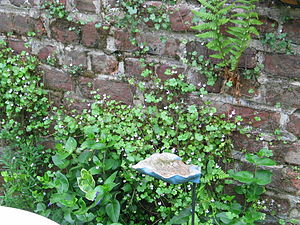
Naturhave / Naturhavetyper
En murstensmur, dækket af vegetation
En naturhave er en have, hvor naturbevarelsen spiller en væsentlig rolle. Haven skal både være tiltalende at se på og opholde sig i, og den skal tilbyde næring, skjul og tilholdssted for insekter, fugle, padder, krybdyr, pattedyr, blomstrende planter og svampe med videre. Derfor indeholder naturhaven ofte en forskelligartet blanding af biotoper, der er skabt og vedligeholdt helt bevidst af haveejeren. I visse tilfælde lader man tingene udvikle sig ved egen kraft, sådan at man minimerer vedligeholdelse og indblanding.